Errol, Perth and Kinross

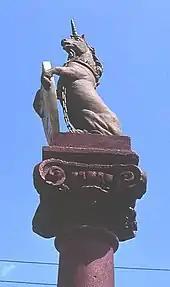
Unicorn atop Errol's Mercat Cross

The water supply for Errol was poor until 1897 when a supply was obtained from moorland above Fingask at a cost of £9,000 paid by Sir William Ogilvy Dalgleish of Errol Park. To mark this achievement, a Red Dumfries sandstone market cross with granite basins and a carved lion's head fountain topped with a Unicorn was erected, with commemorative panels, in 1900.